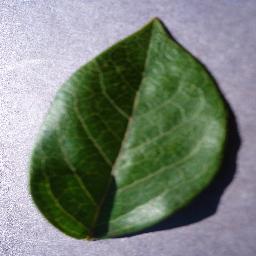
Label: Blueberry___healthy